Rolleston, Queensland

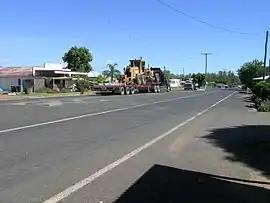
The main street of Rolleston

Rolleston is a rural town and locality in the Central Highlands Region, Queensland, Australia. In the , the locality of Rolleston had a population of 132 people.